List of baseball parks in Indianapolis

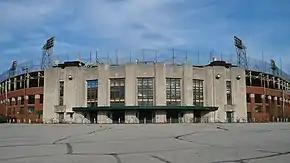
Entrance to Bush Stadium

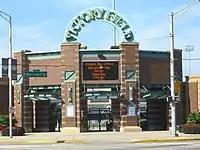
Entrance to Victory Field

This is a list of venues used for professional baseball in Indianapolis, Indiana. The information is a compilation of the information contained in the references listed.